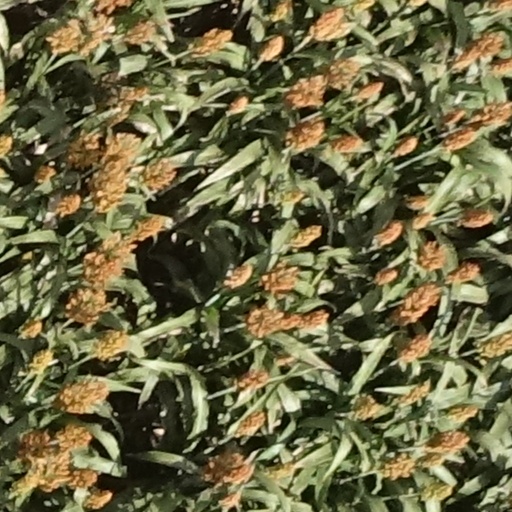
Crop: sorghum